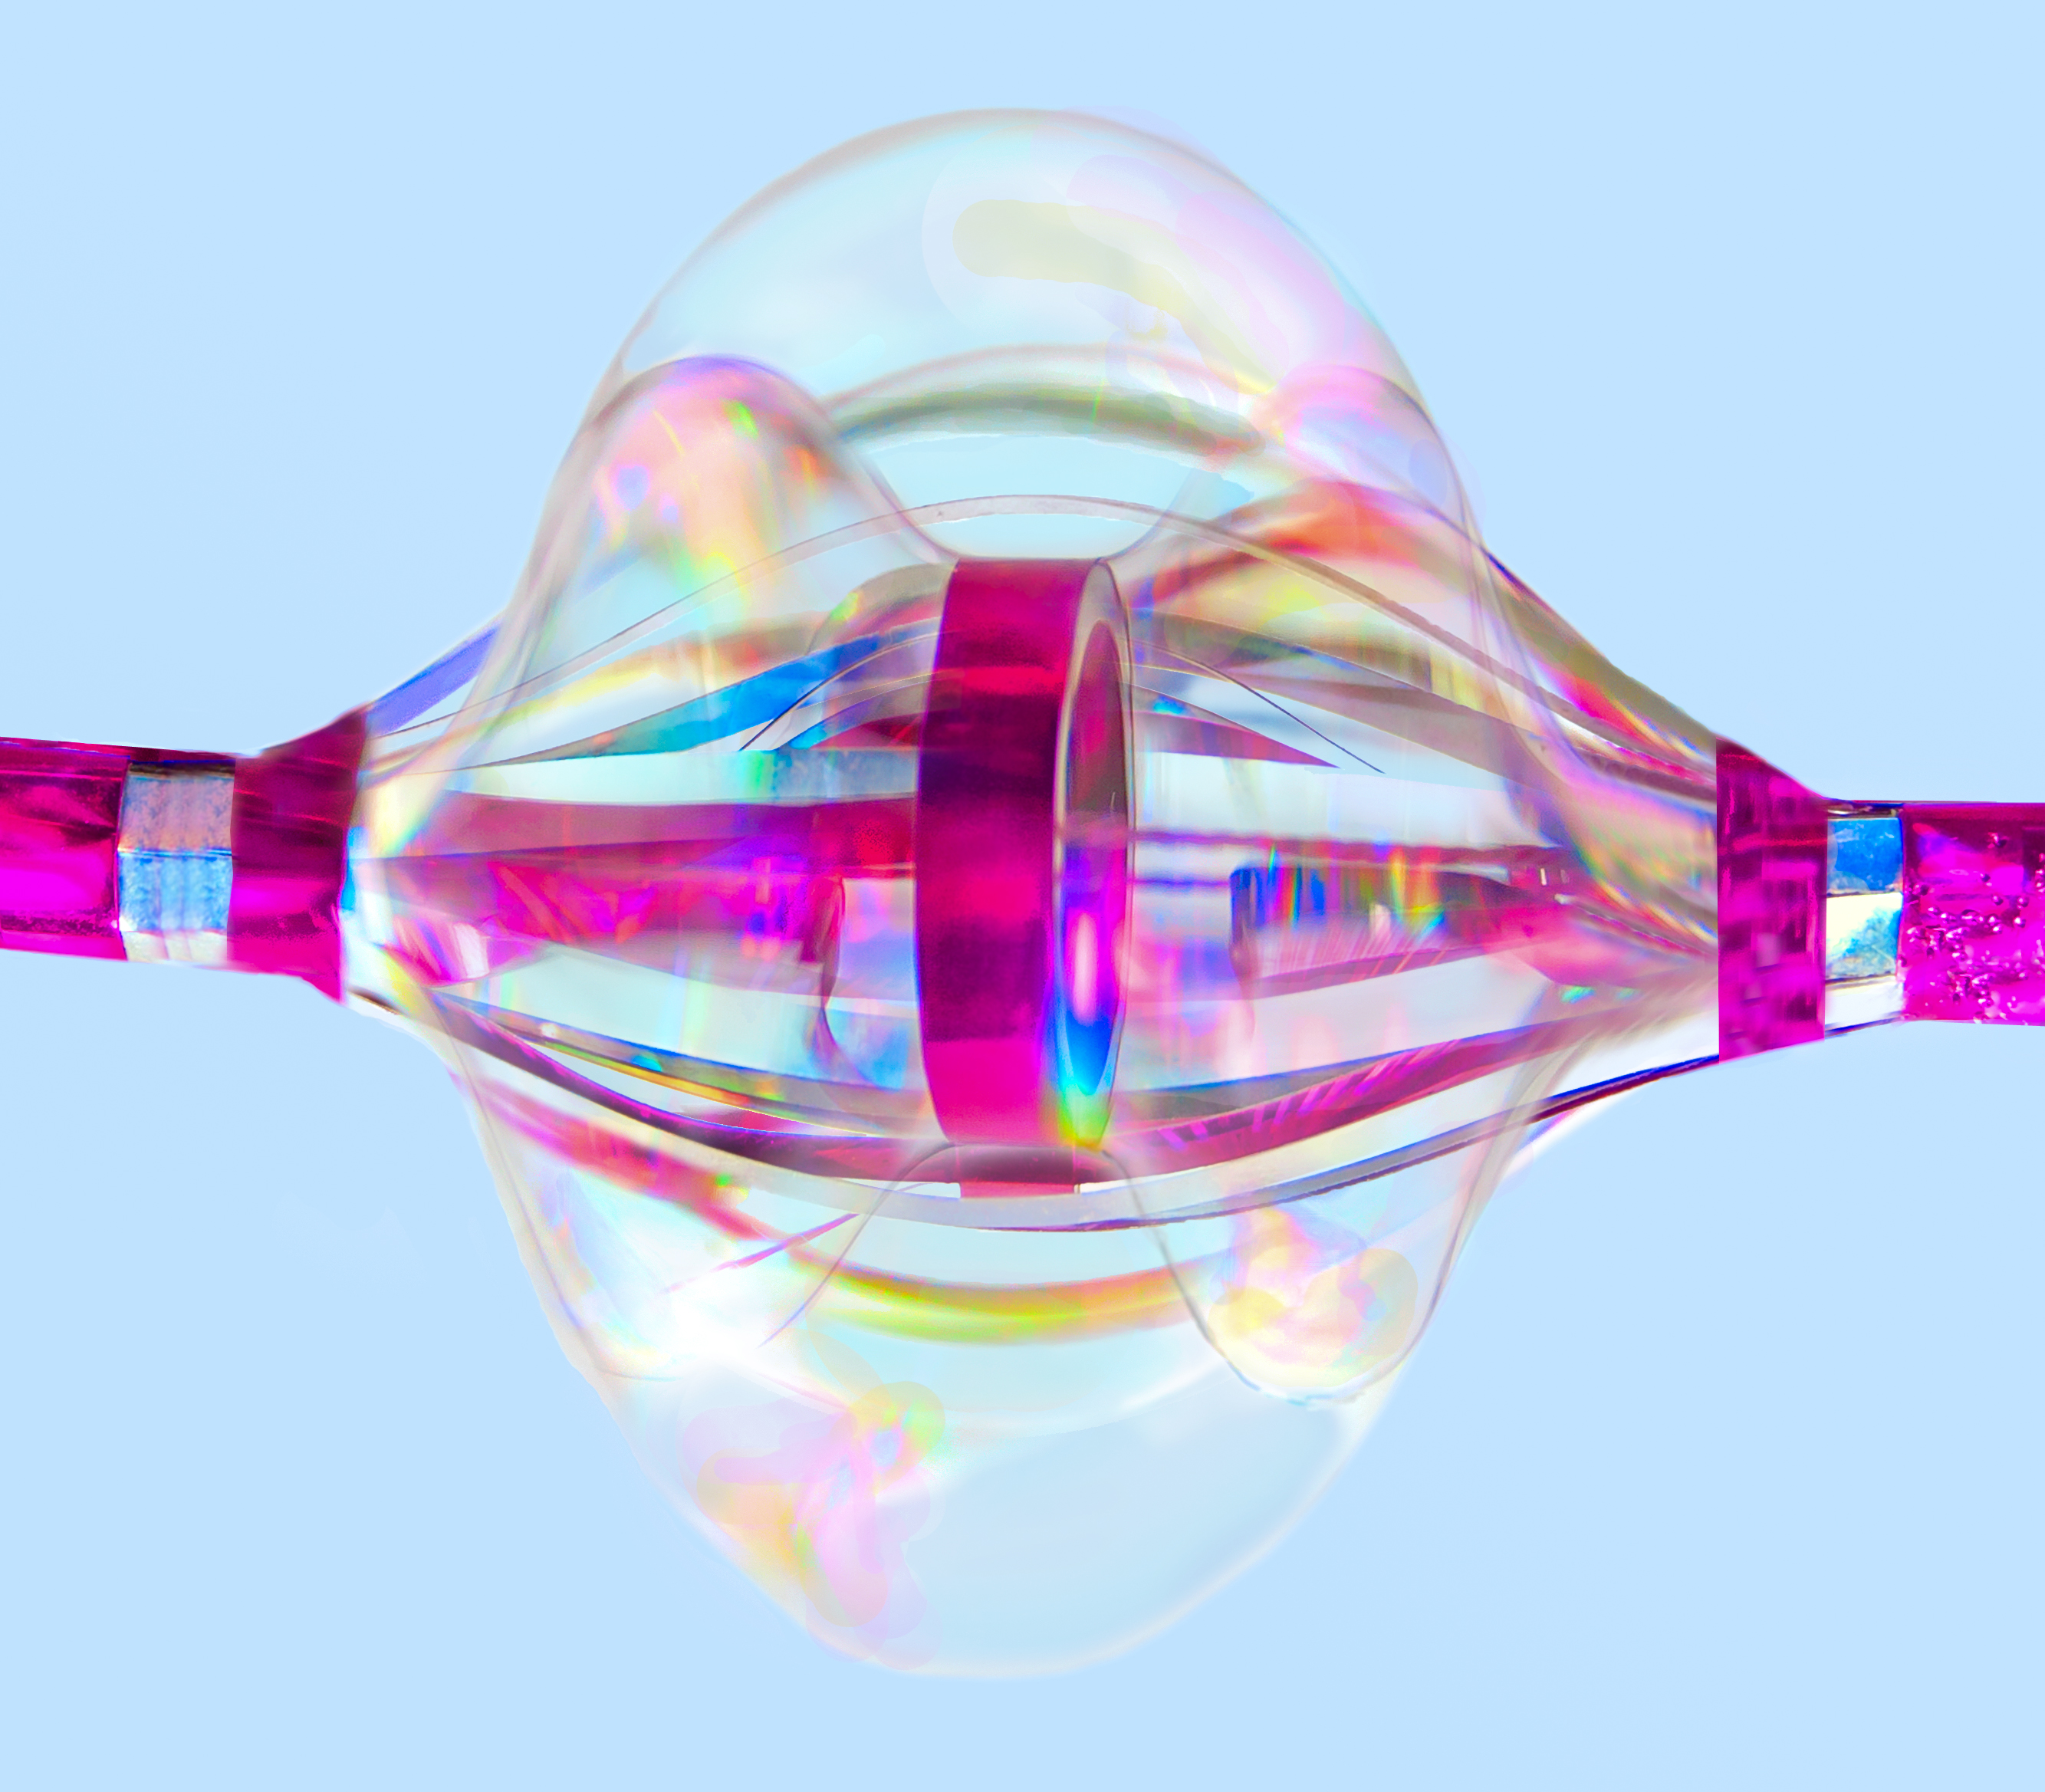
hand, petal, glass, motion, object, colorful, pink, toy, organ, spin, trick, msh1013, showbizwinner, tripleexposure, whirligig, msh101314